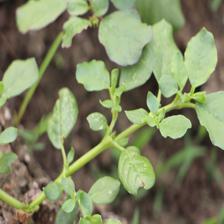
Label: BroadLeafWeed